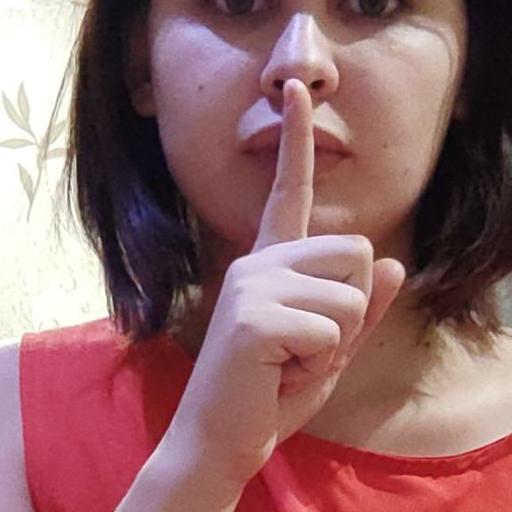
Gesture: mute